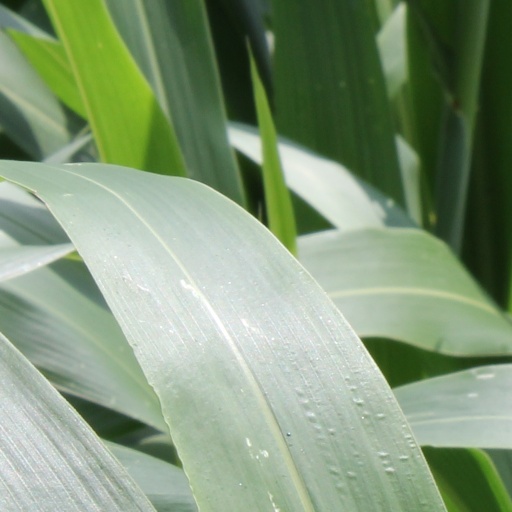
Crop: sorghum